Late bloomer

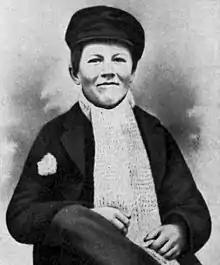
Thomas Edison as a boy.

There are many theories of the way in which children develop, proposed by authorities such as Urie Bronfenbrenner, Jerome Bruner, Erik Erikson, Jerome Kagan, Lawrence Kohlberg, Jean Piaget, and Lev Vygotsky. Although they disagree about how stages of development should be defined, and about the primary influences on development, they agree that a child's development can be measured as a predictable series of advances in physical, intellectual and social skills which almost always occur in the same sequence, although the rate may vary from one child to another.